Lauda Air Flight 004

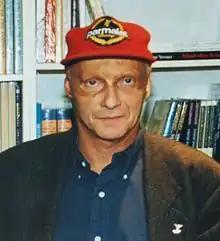
Niki Lauda travelled to Thailand to assist in the investigation.

The flight data recorder was completely destroyed, so only the cockpit voice recorder could be analysed. Thailand's Air Safety Division head Pradit Hoprasatsuk stated that "the attempt to determine why the reverser came on was hampered by the loss of the flight data recorder, which was destroyed in the crash". Upon hearing of the crash, Niki Lauda traveled to Thailand. He examined the wreckage and estimated that the largest fragment was about by , which was about half the size of the largest piece resulting from the Lockerbie bombing. Lauda attended a funeral for 23 unidentified passengers in Thailand and then traveled to Seattle to meet with Boeing representatives.